Comic strip

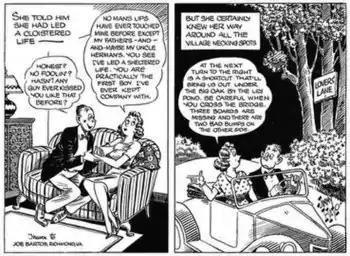
Jimmy Hatlo's "They'll Do It Every Time" was often drawn in the two-panel format as seen in this 1943 example.

The origin of the modern English language comic strip can be traced to the efflorescence of caricature in late 18th century London. English caricaturists such as Richard Newton and George Woodward developed sophisticated caricature styles using strips of expressive comic figures with captions that could be read left to right to cumulative effect, as well as business models for advertising and selling cheap comic illustration on regular subscription.